Dougga

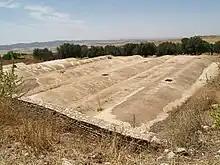
Aïn Mizeb cisterns

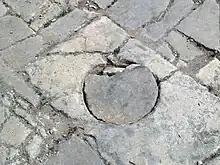
Stone plate giving access to Dougga's Roman sewers

Dougga has two networks of cisterns, in the north and in the west, one of which is particularly well preserved. An aqueduct leading to the city, located a short distance from the well-preserved cisterns, is amongst the best preserved examples of this type of structure on the territory of modern-day Tunisia.